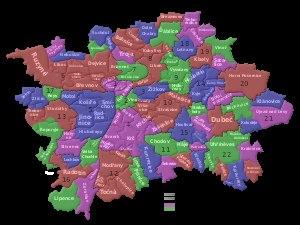
La ville de Prague dispose d'une structure administrative à trois niveaux : le Magistrat de la Ville-Capitale de Prague, 57 districts municipaux, et 22 districts administratifs.